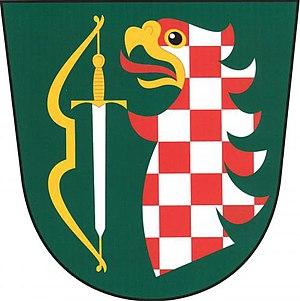
Nelešovice est une commune du district de Přerov, dans la région d'Olomouc, en République tchèque. Sa population s'élevait à 1 183 habitants en 2018.